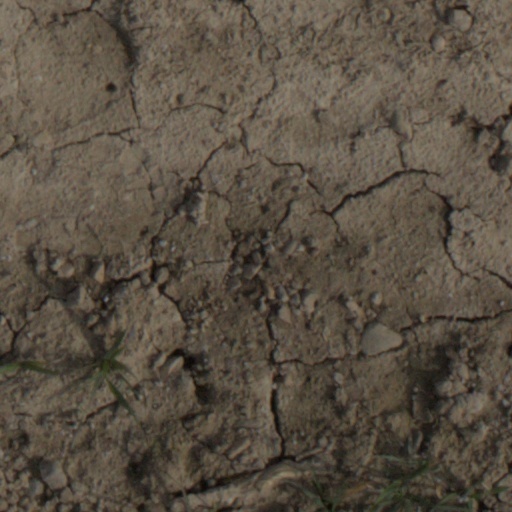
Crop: wheat